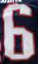
Number: 6